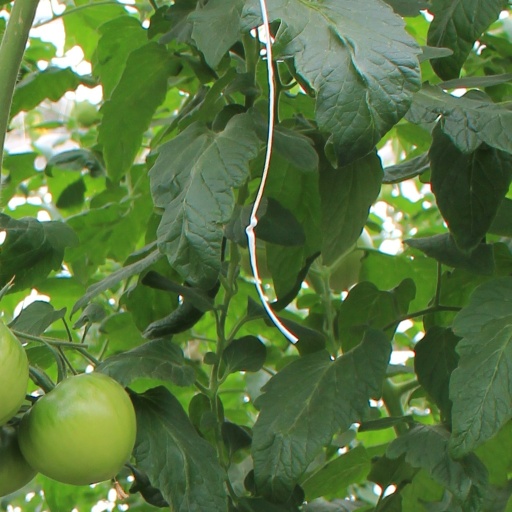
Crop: tomato